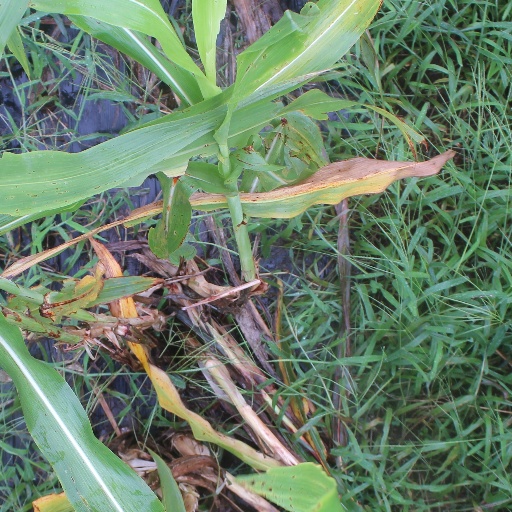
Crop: sorghum